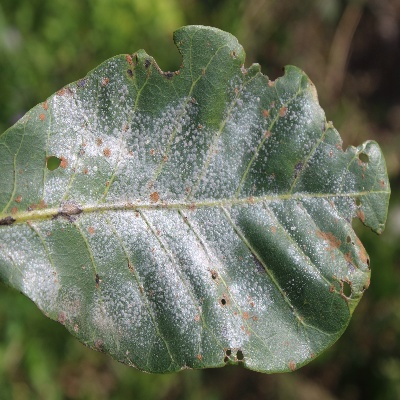
Crop: Cashew
Condition: red rust